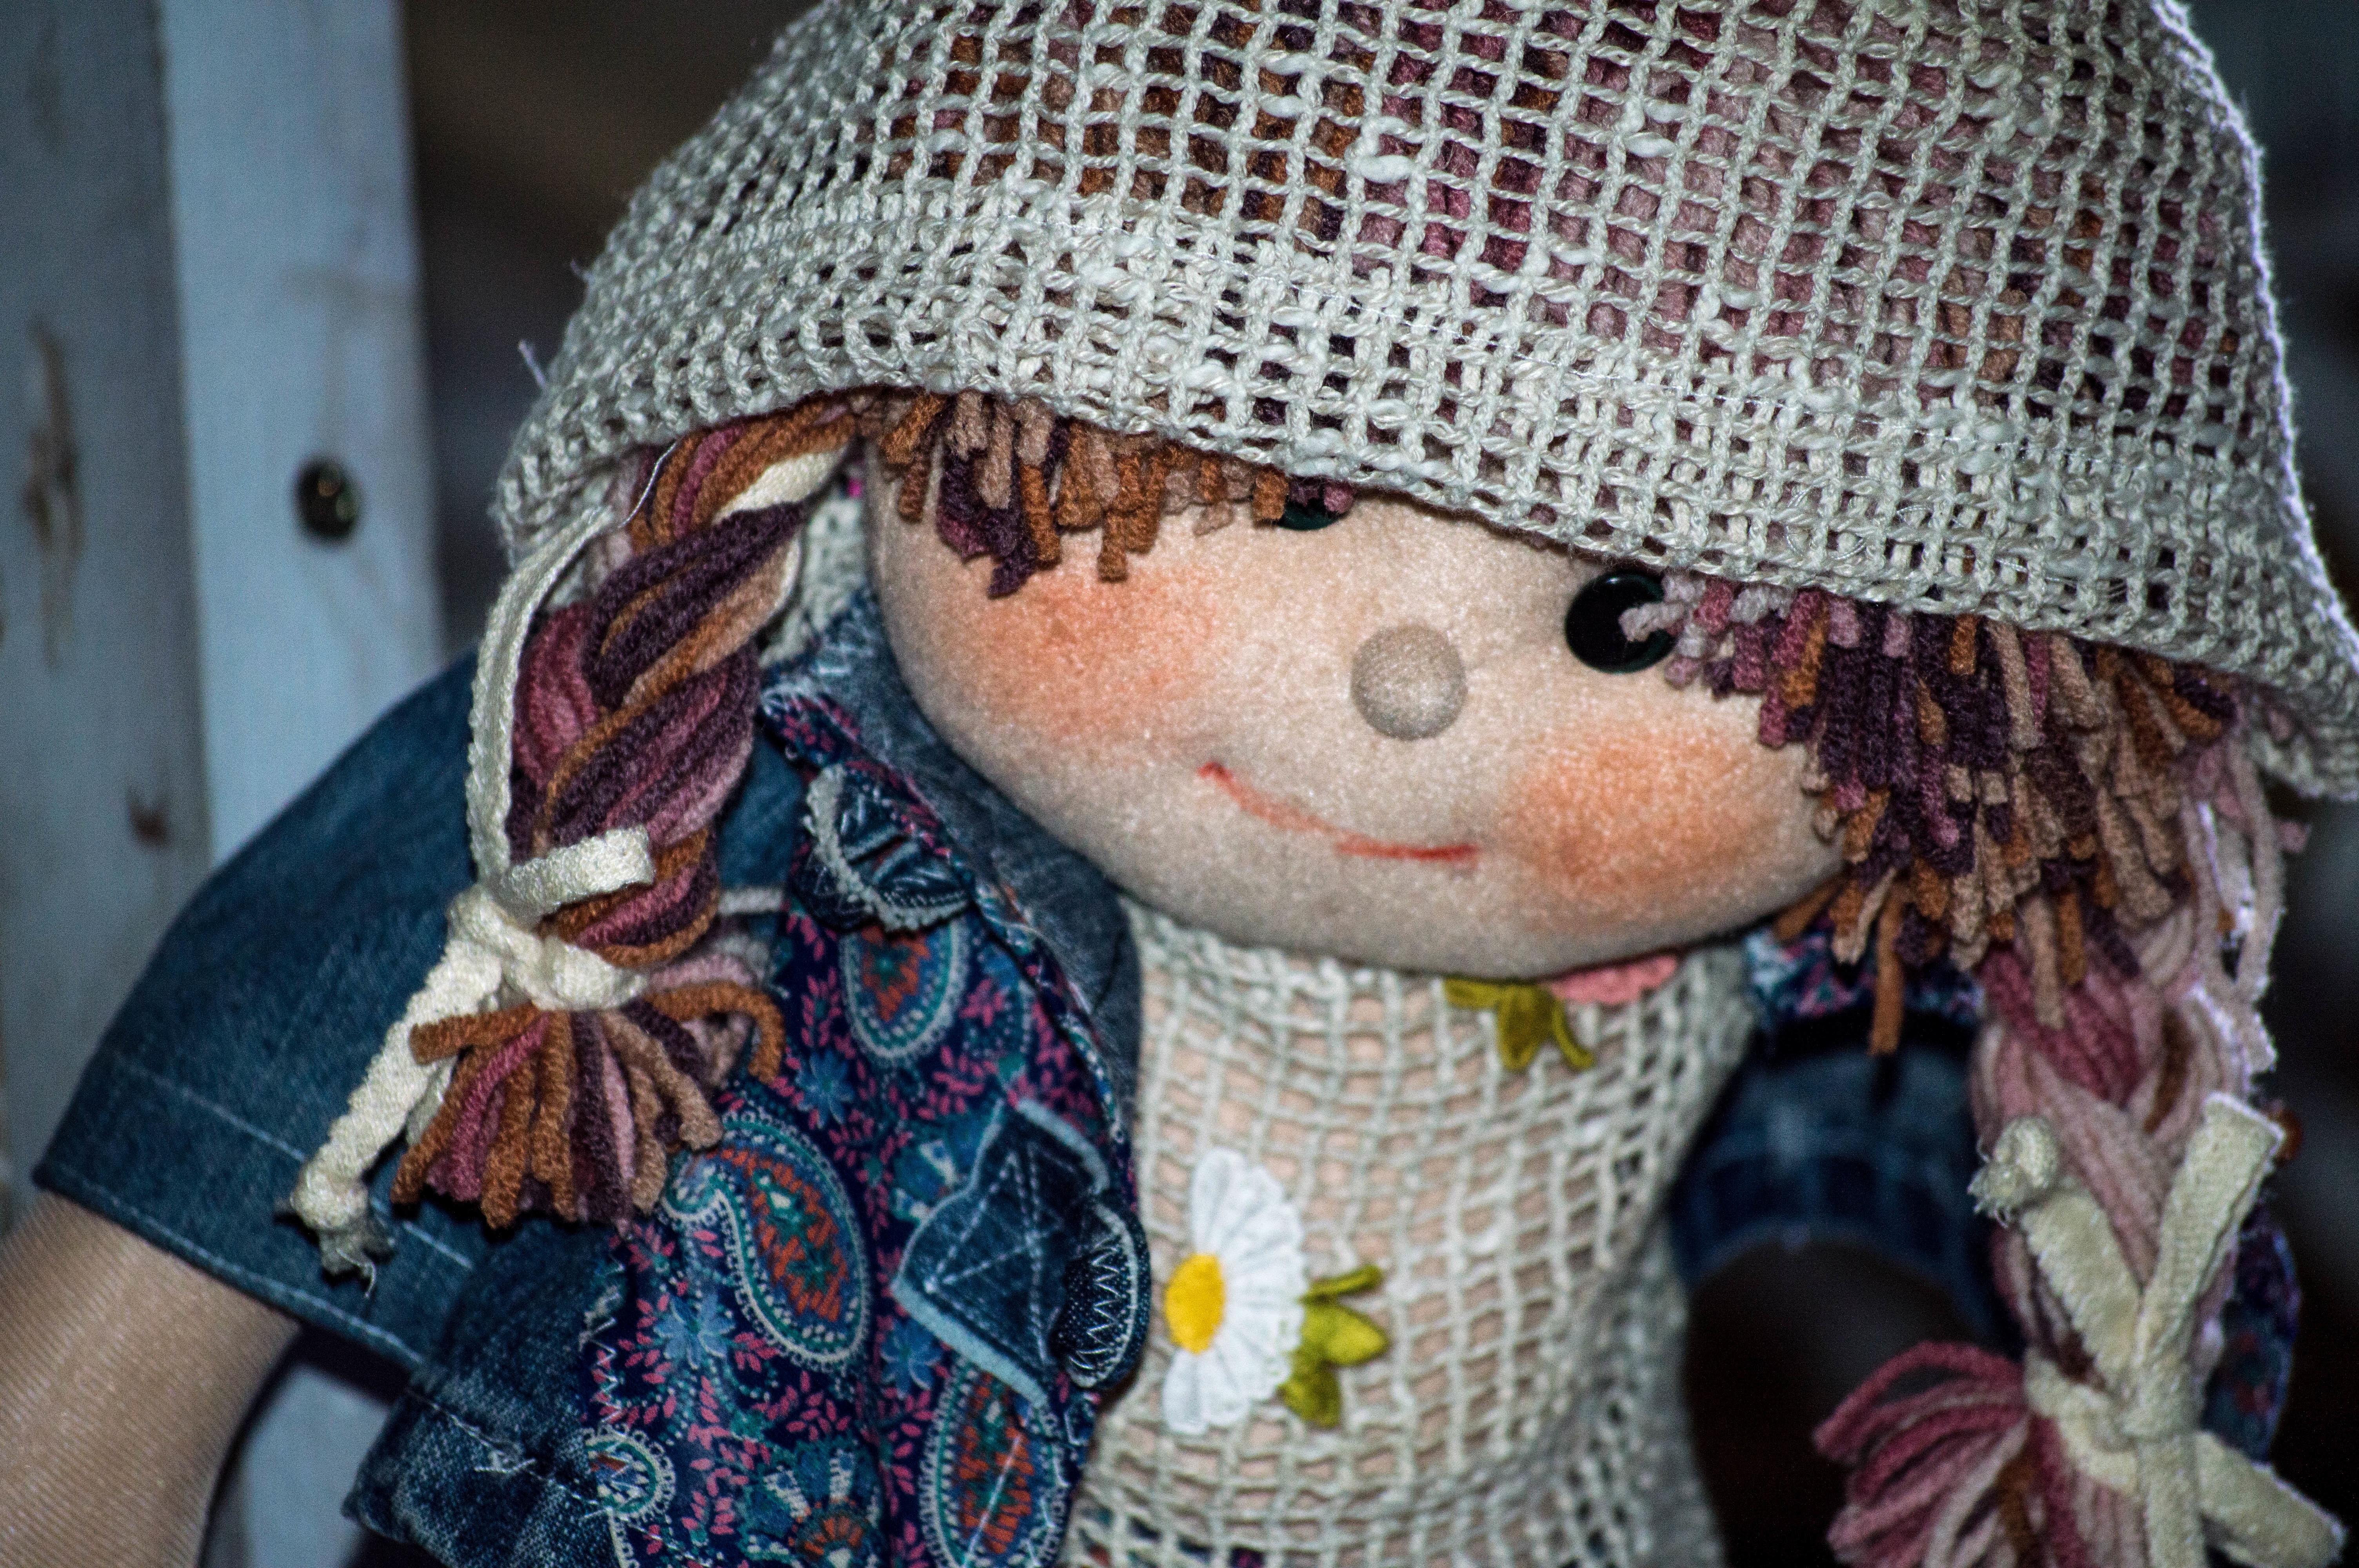
pattern, fashion, clothing, crochet, knitting, textile, art, dress